Foreign policy of Vladimir Putin

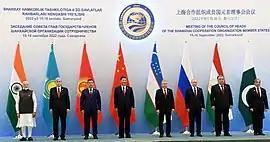
Putin with Chinese leader Xi Jinping, Indian Prime Minister Narendra Modi and other leaders at the Shanghai Cooperation Organisation summit on 16 September 2022

On its part, the U.S. expressed concern over Putin's announcement of plans to add over 40 new ballistic missiles to Russia's nuclear weapons arsenal in 2015. American observers and analysts, such as Steven Pifer, noting that the U.S. had no reason for alarm about the new missiles, provided that Russia remained within the limits of the 2010 New Strategic Arms Reduction Treaty (New START), viewed the ratcheting-up of nuclear saber-rattling by Russia's leadership as mainly bluff and bluster designed to conceal Russia's weaknesses; however, Pifer suggested that the most alarming motivation behind this rhetoric could be Putin seeing nuclear weapons not merely as tools of deterrence, but as tools of coercion.